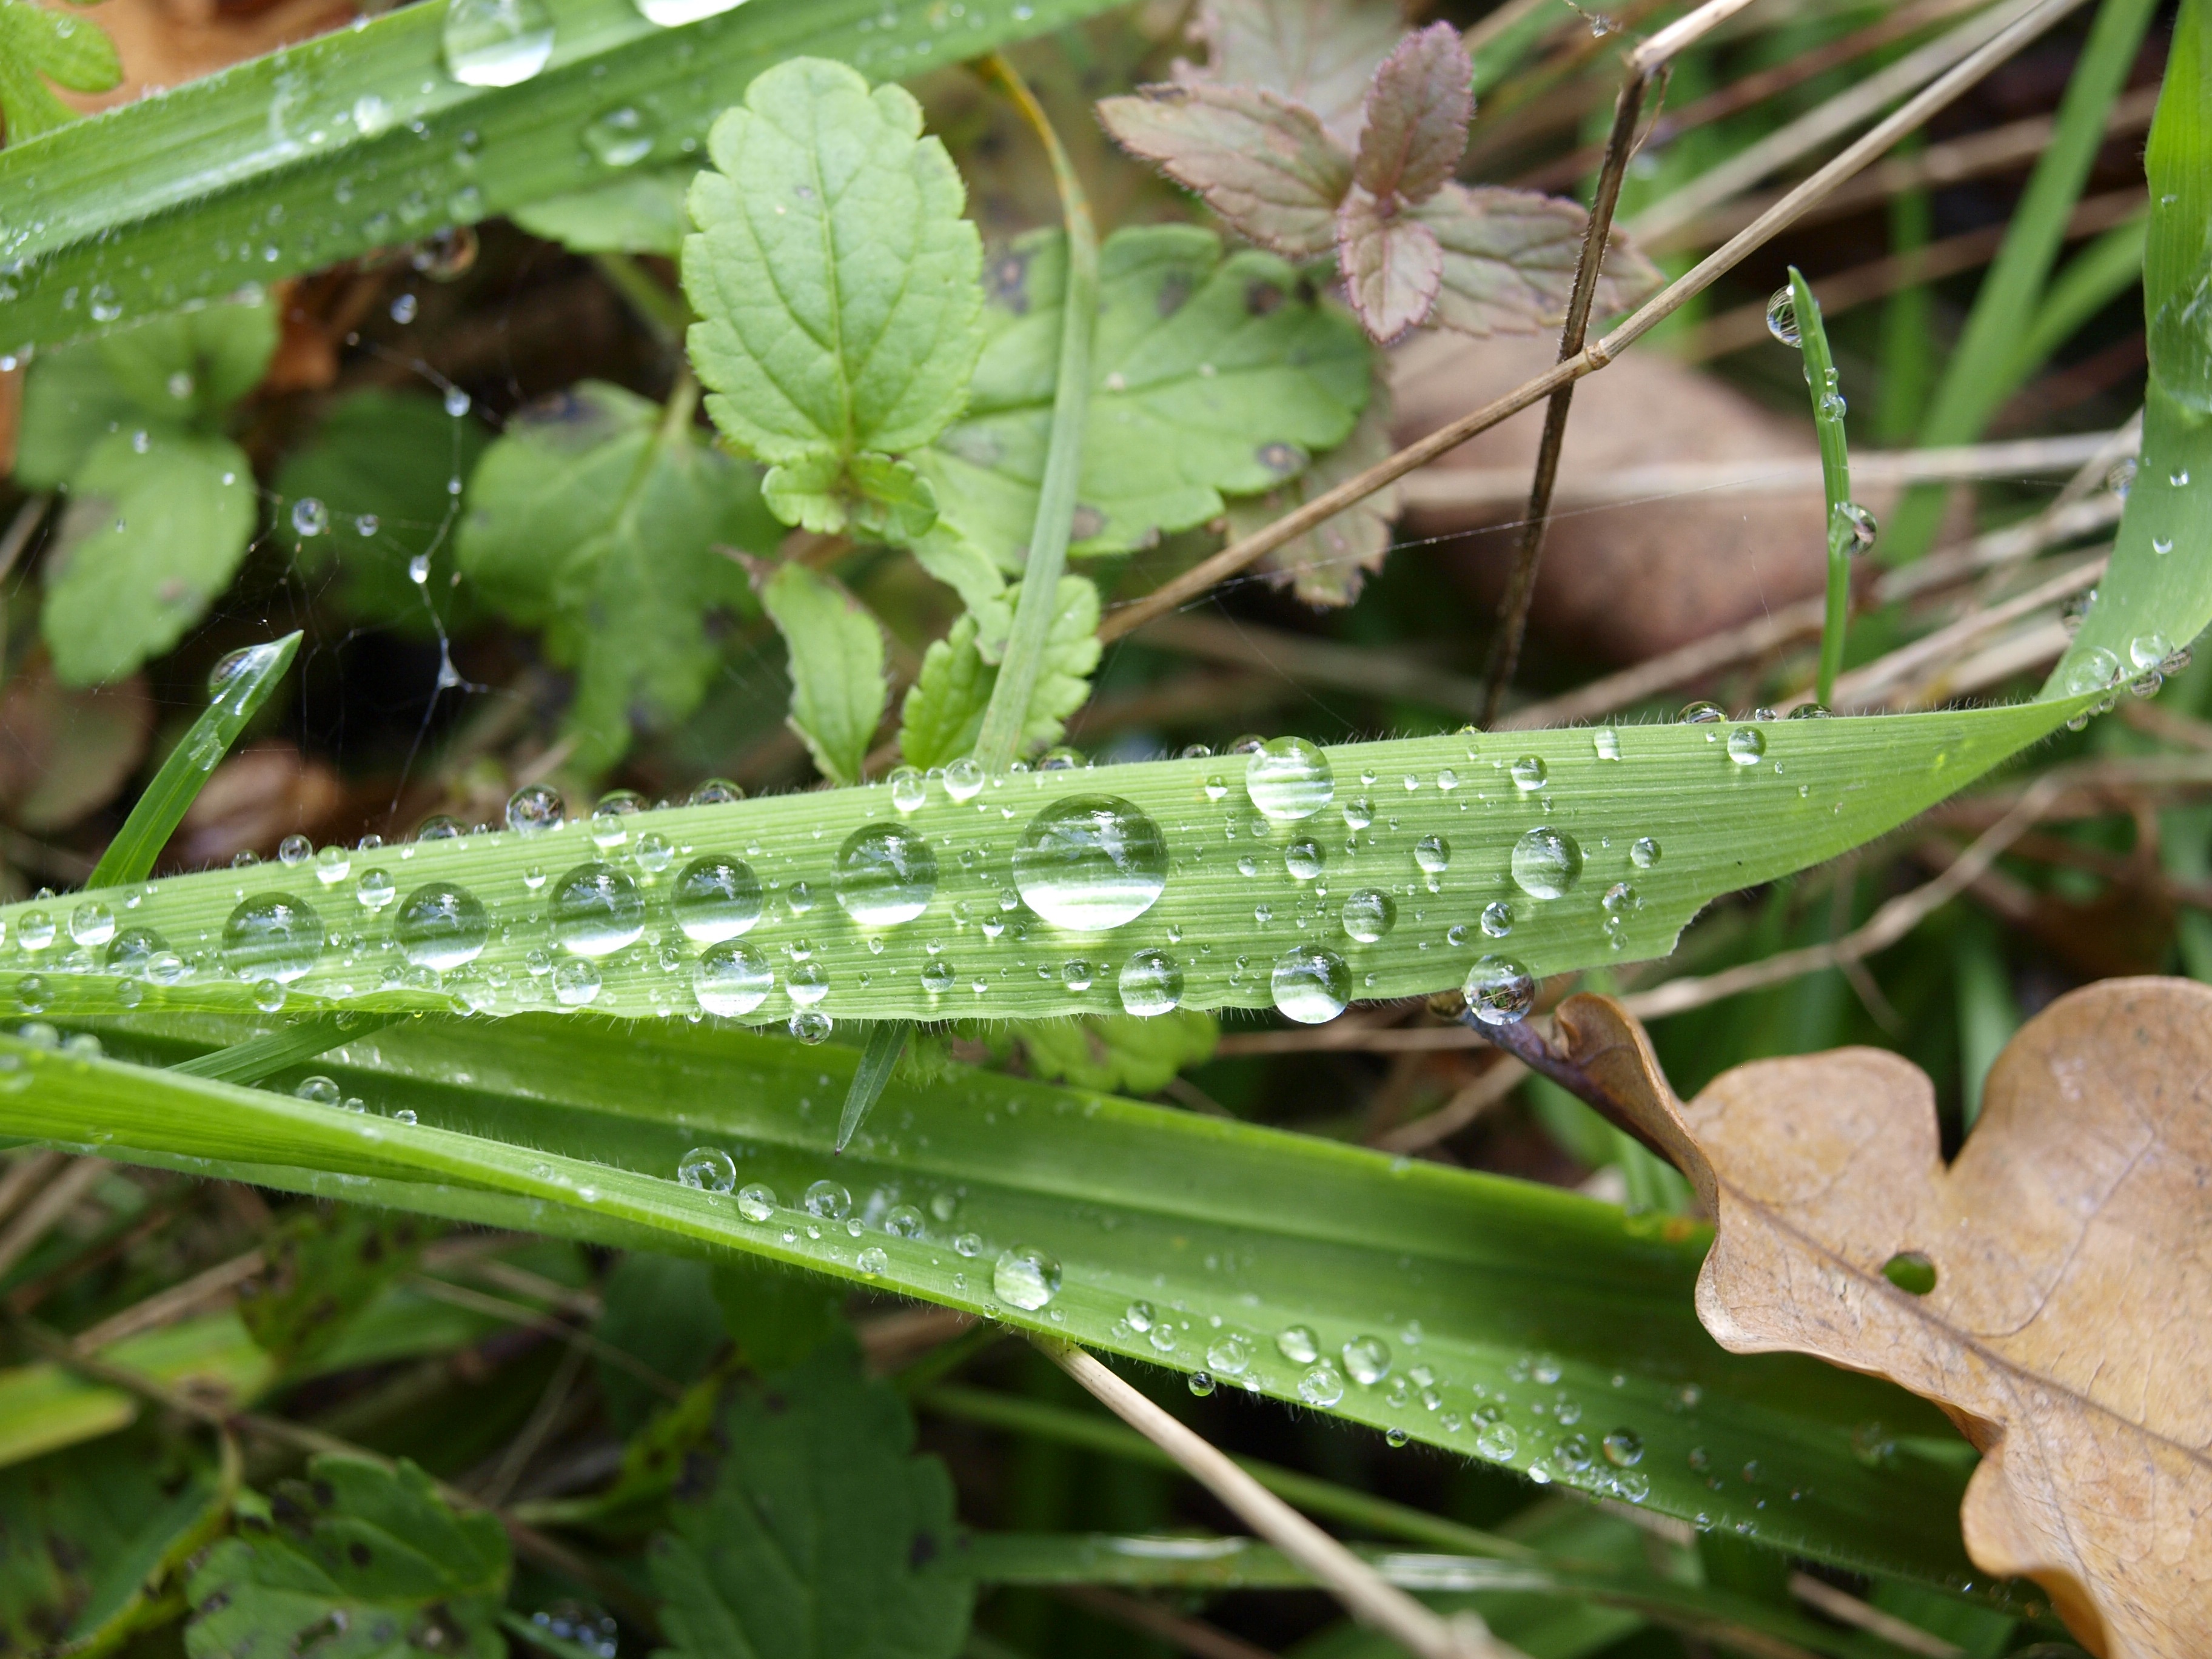
grass, dew, plant, leaf, flower, wet, green, insect, fauna, dew drop, invertebrate, blade of grass, drops, macro photography, annual plant, plant stem